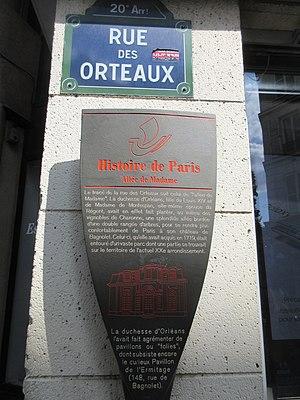
Panneau Histoire de Paris
Le château de Bagnolet, achevé en 1725 et détruit à la fin du XVIIIᵉ siècle, se situait sur le territoire des communes de Charonne et Bagnolet en région Île-de-France.
La rue des Orteaux est une voie située dans le quartier de Charonne du 20ᵉ arrondissement de Paris, en France.
Les panneaux « Histoire de Paris » sont des panneaux d'information installés dans les rues de Paris devant certains des monuments parisiens.